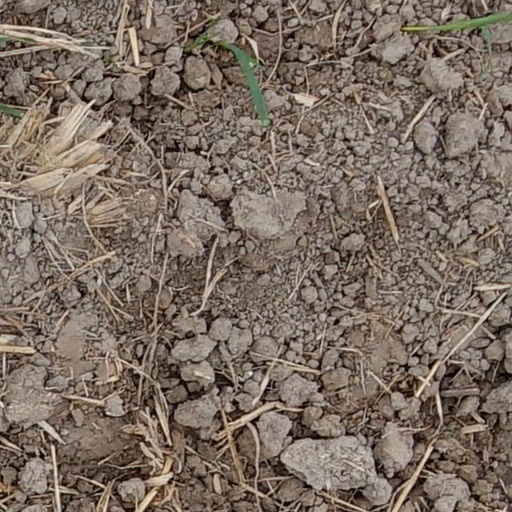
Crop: wheat